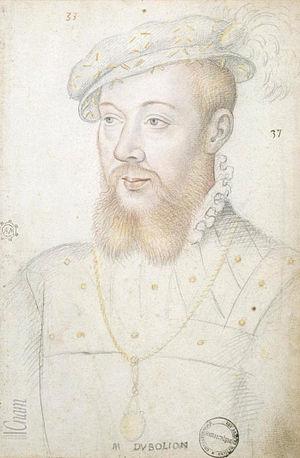
Portrait de Robert IV. de La Marck, duc de Bouillon
Robert IV de La Marck, duc de Bouillon, comte de Braine, seigneur de Sedan, seigneur de Florange et de Raucourt, né le 5 janvier 1512 ou 1513 et mort en 1556, est un militaire français du XVIᵉ siècle. Henri II l’élève à la dignité de maréchal de France en 1547. Comme son père mort en 1536, il reçoit du roi François Ier Château-Thierry et la châtellenie de Châtillon-sur-Marne.
Cette liste des seigneurs et princes de Sedan dresse la liste des personnes qui ont exercé la fonction de chef d'État de la seigneurie puis de la principauté de Sedan, du XIIIᵉ siècle à 1642, des héritiers de Sedan et des prétendants au trône de Sedan de 1594 à 1789 et des dames et princesses consorts de Sedan.
La seigneurie de Bouillon était, aux Xᵉ et XIᵉ siècles, l'une des possessions centrales de la maison d'Ardenne, peut-être même constituant leur patrimoine territorial originel.